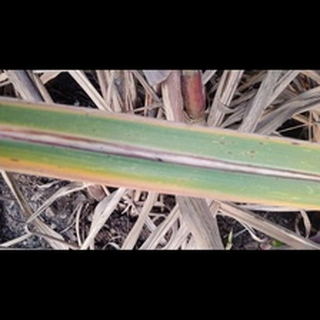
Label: sugarcane_red_rot